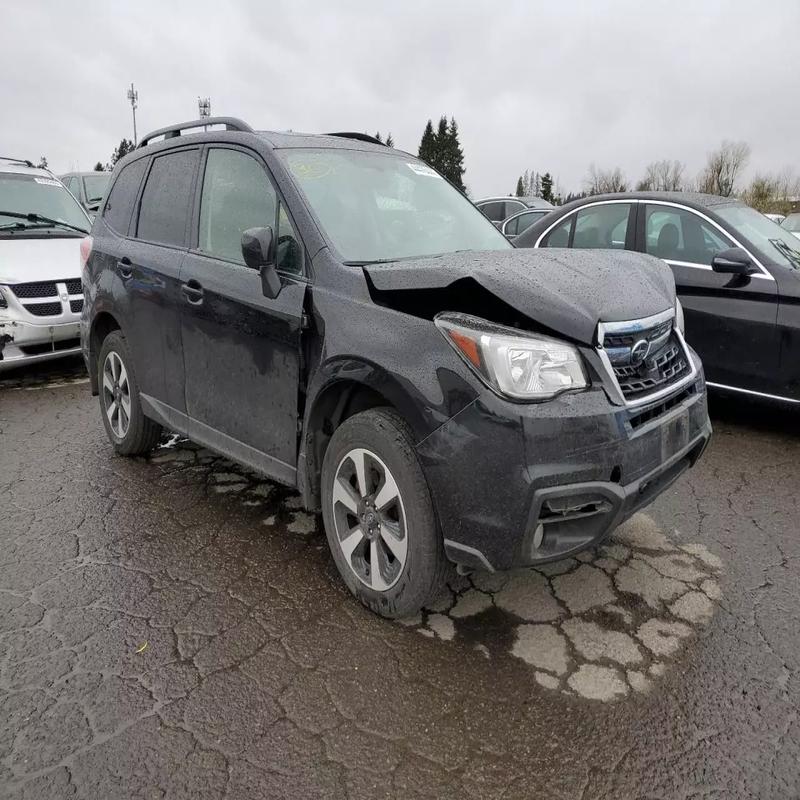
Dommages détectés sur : pare-choc avant, capot, aile avant droite, porte avant droite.
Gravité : majeur